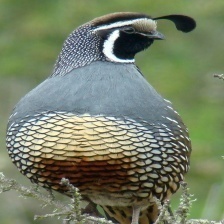
Species: CALIFORNIA QUAIL
Scientific name: CALLIPEPLA CALIFORNICA
ImageNet parent category: quail